Steam power during the Industrial Revolution

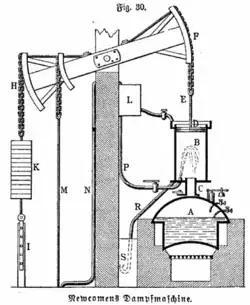
Newcomen's atmospheric steam engine

The first practical mechanical steam engine was introduced by Thomas Newcomen in 1712. Newcomen apparently conceived his machine independently of Savery, but as the latter had taken out a wide-ranging patent, Newcomen and his associates were obliged to come to an arrangement with him, marketing the engine until 1733 under a joint patent. Newcomen's engine appears to have been based on Papin's experiments carried out 30 years earlier, and employed a piston and cylinder, one end of which was open to the atmosphere above the piston. Steam just above atmospheric pressure (all that the boiler could stand) was introduced into the lower half of the cylinder beneath the piston during the gravity-induced upstroke; the steam was then condensed by a jet of cold water injected into the steam space to produce a partial vacuum; the pressure differential between the atmosphere and the vacuum on either side of the piston displaced it downwards into the cylinder, raising the opposite end of a rocking beam to which was attached a gang of gravity-actuated reciprocating force pumps housed in the mineshaft. The engine's downward power stroke raised the pump, priming it and preparing the pumping stroke. At first the phases were controlled by hand, but within ten years an escapement mechanism had been devised worked by of a vertical "plug tree" suspended from the rocking beam which rendered the engine self-acting.